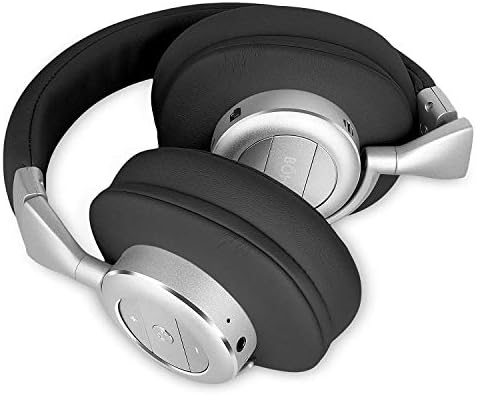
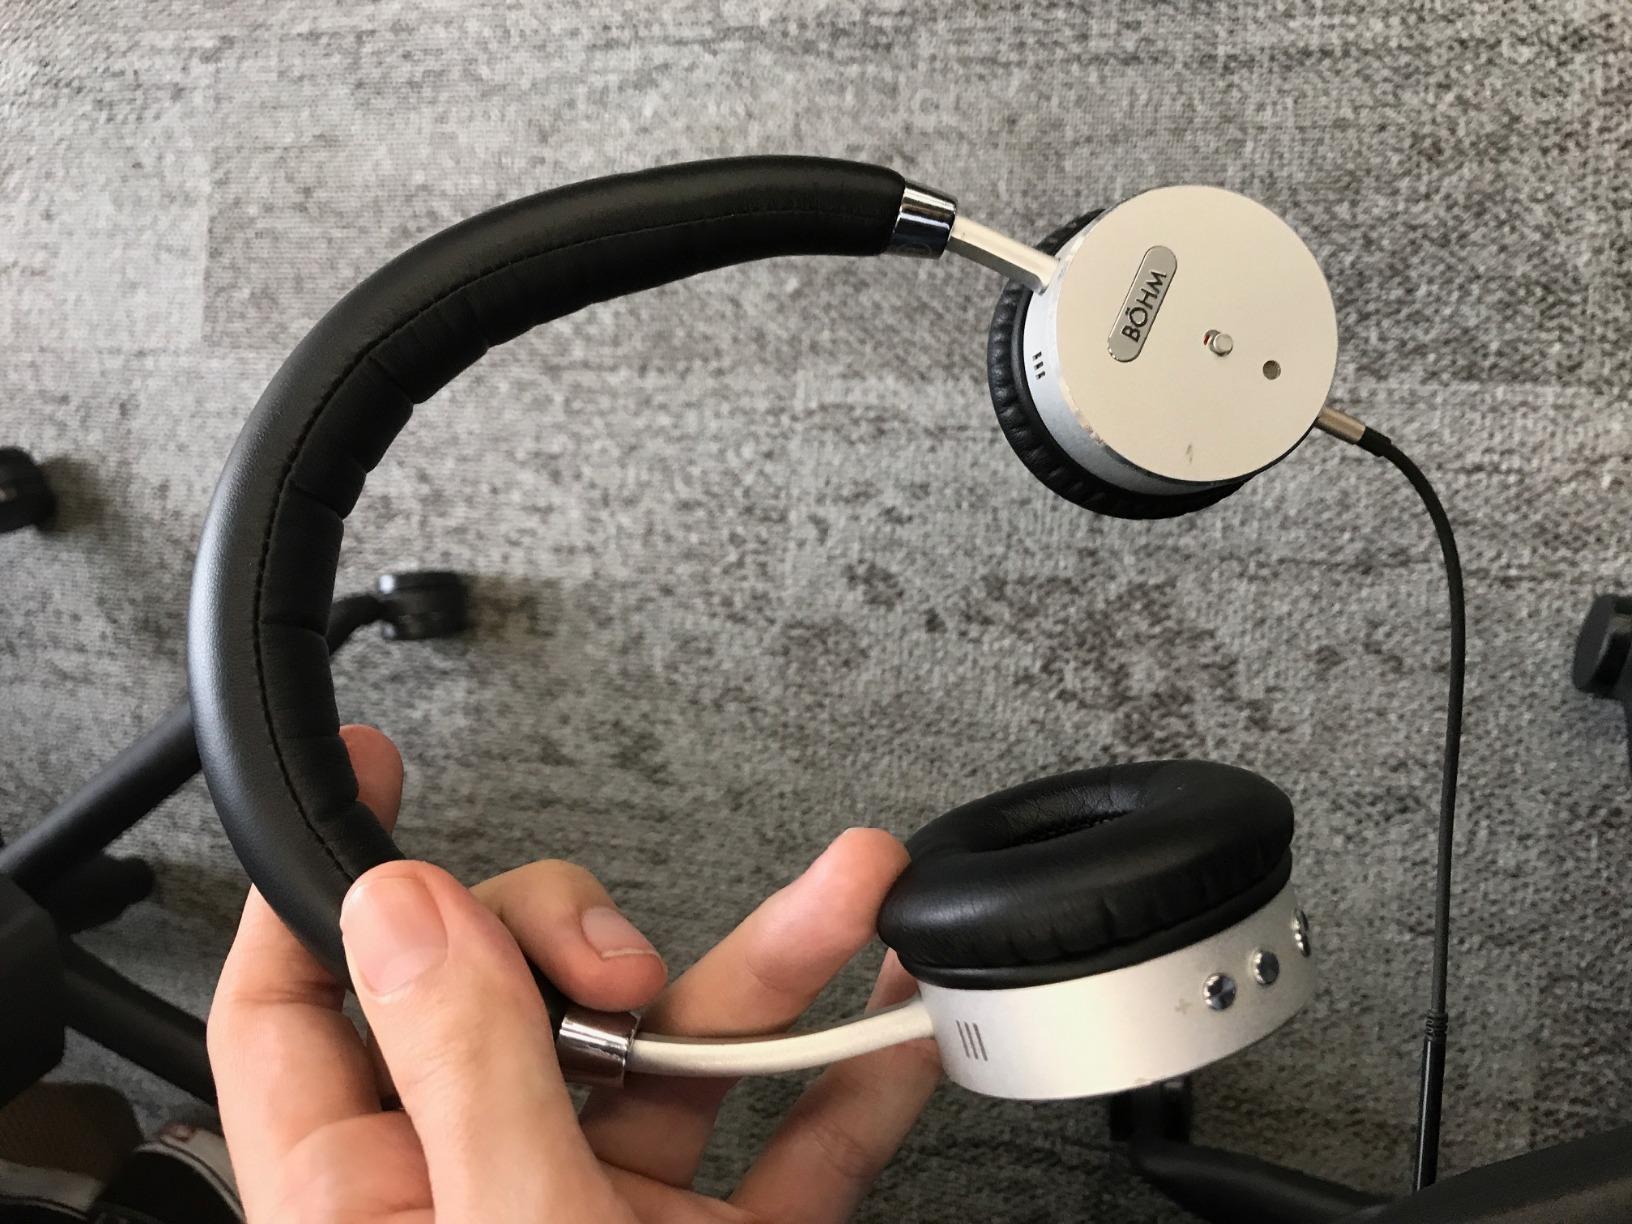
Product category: headphones
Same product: no